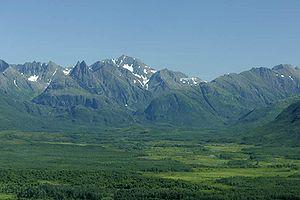
Le refuge faunique national de Togiak est une réserve faunique située en Alaska aux États-Unis. Son statut a été établi en 1980 par l'Alaska National Interest Lands Conservation Act, et il couvre plus de 16 000 km², ce qui en fait le quatrième par la taille des refuges fauniques de l'Alaska et des Etats-Unis.